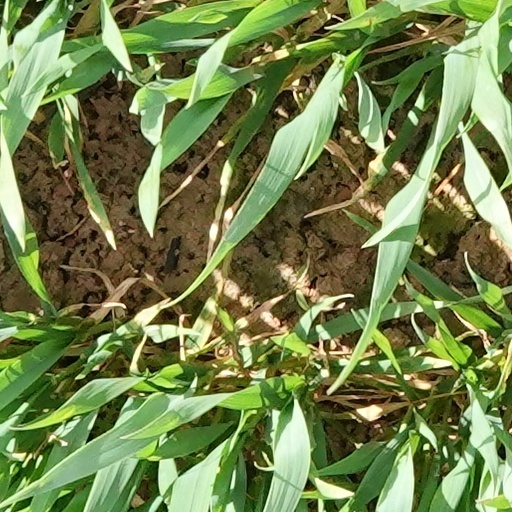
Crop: wheat